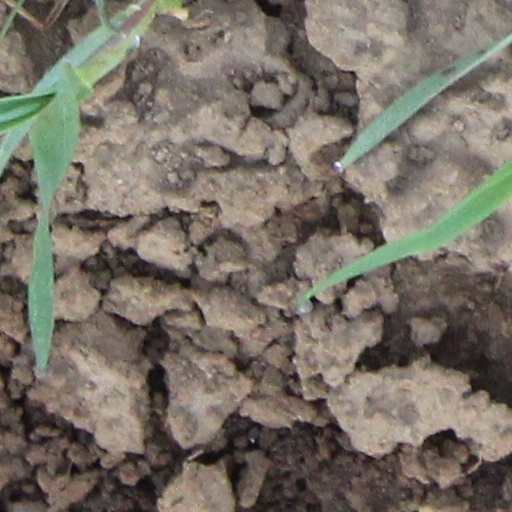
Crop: wheat